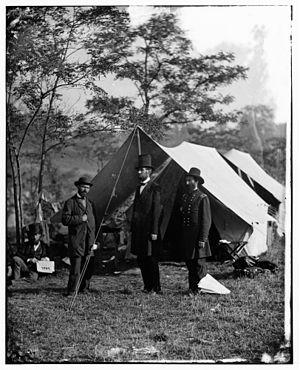
En Amérique du Nord, un political général est un officier dénué d’expérience militaire ou de formation spécifique, qui au cours d'une guerre a été nommé à un poste de haut commandement dans l’armée pour des raisons politiques, ou grâce à ses relations, ou pour satisfaire un groupe de pression.